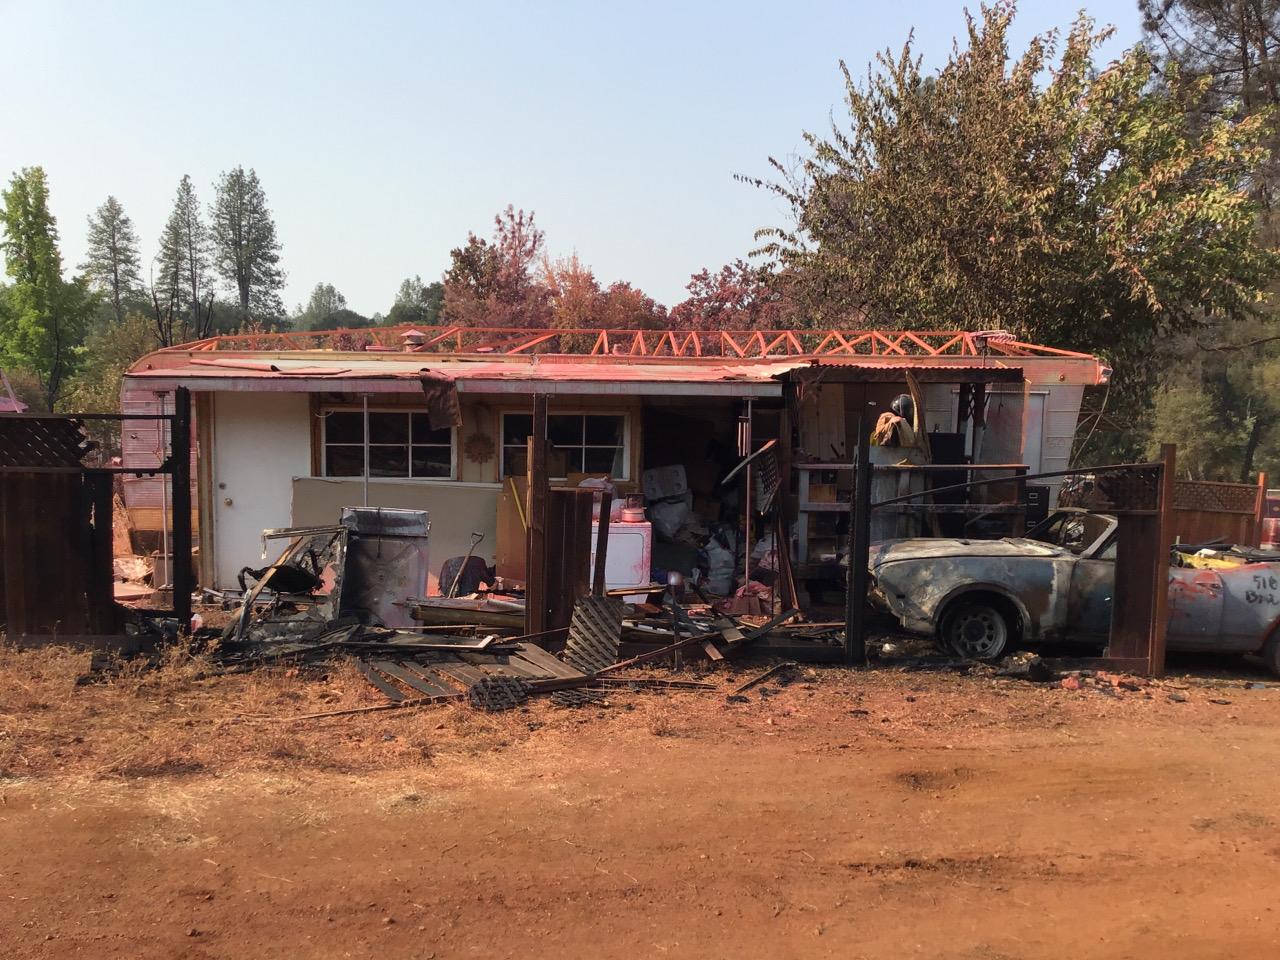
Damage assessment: minor